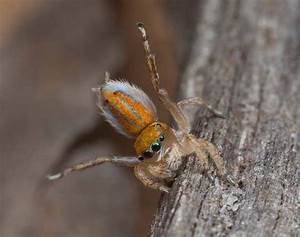
Label: ragno